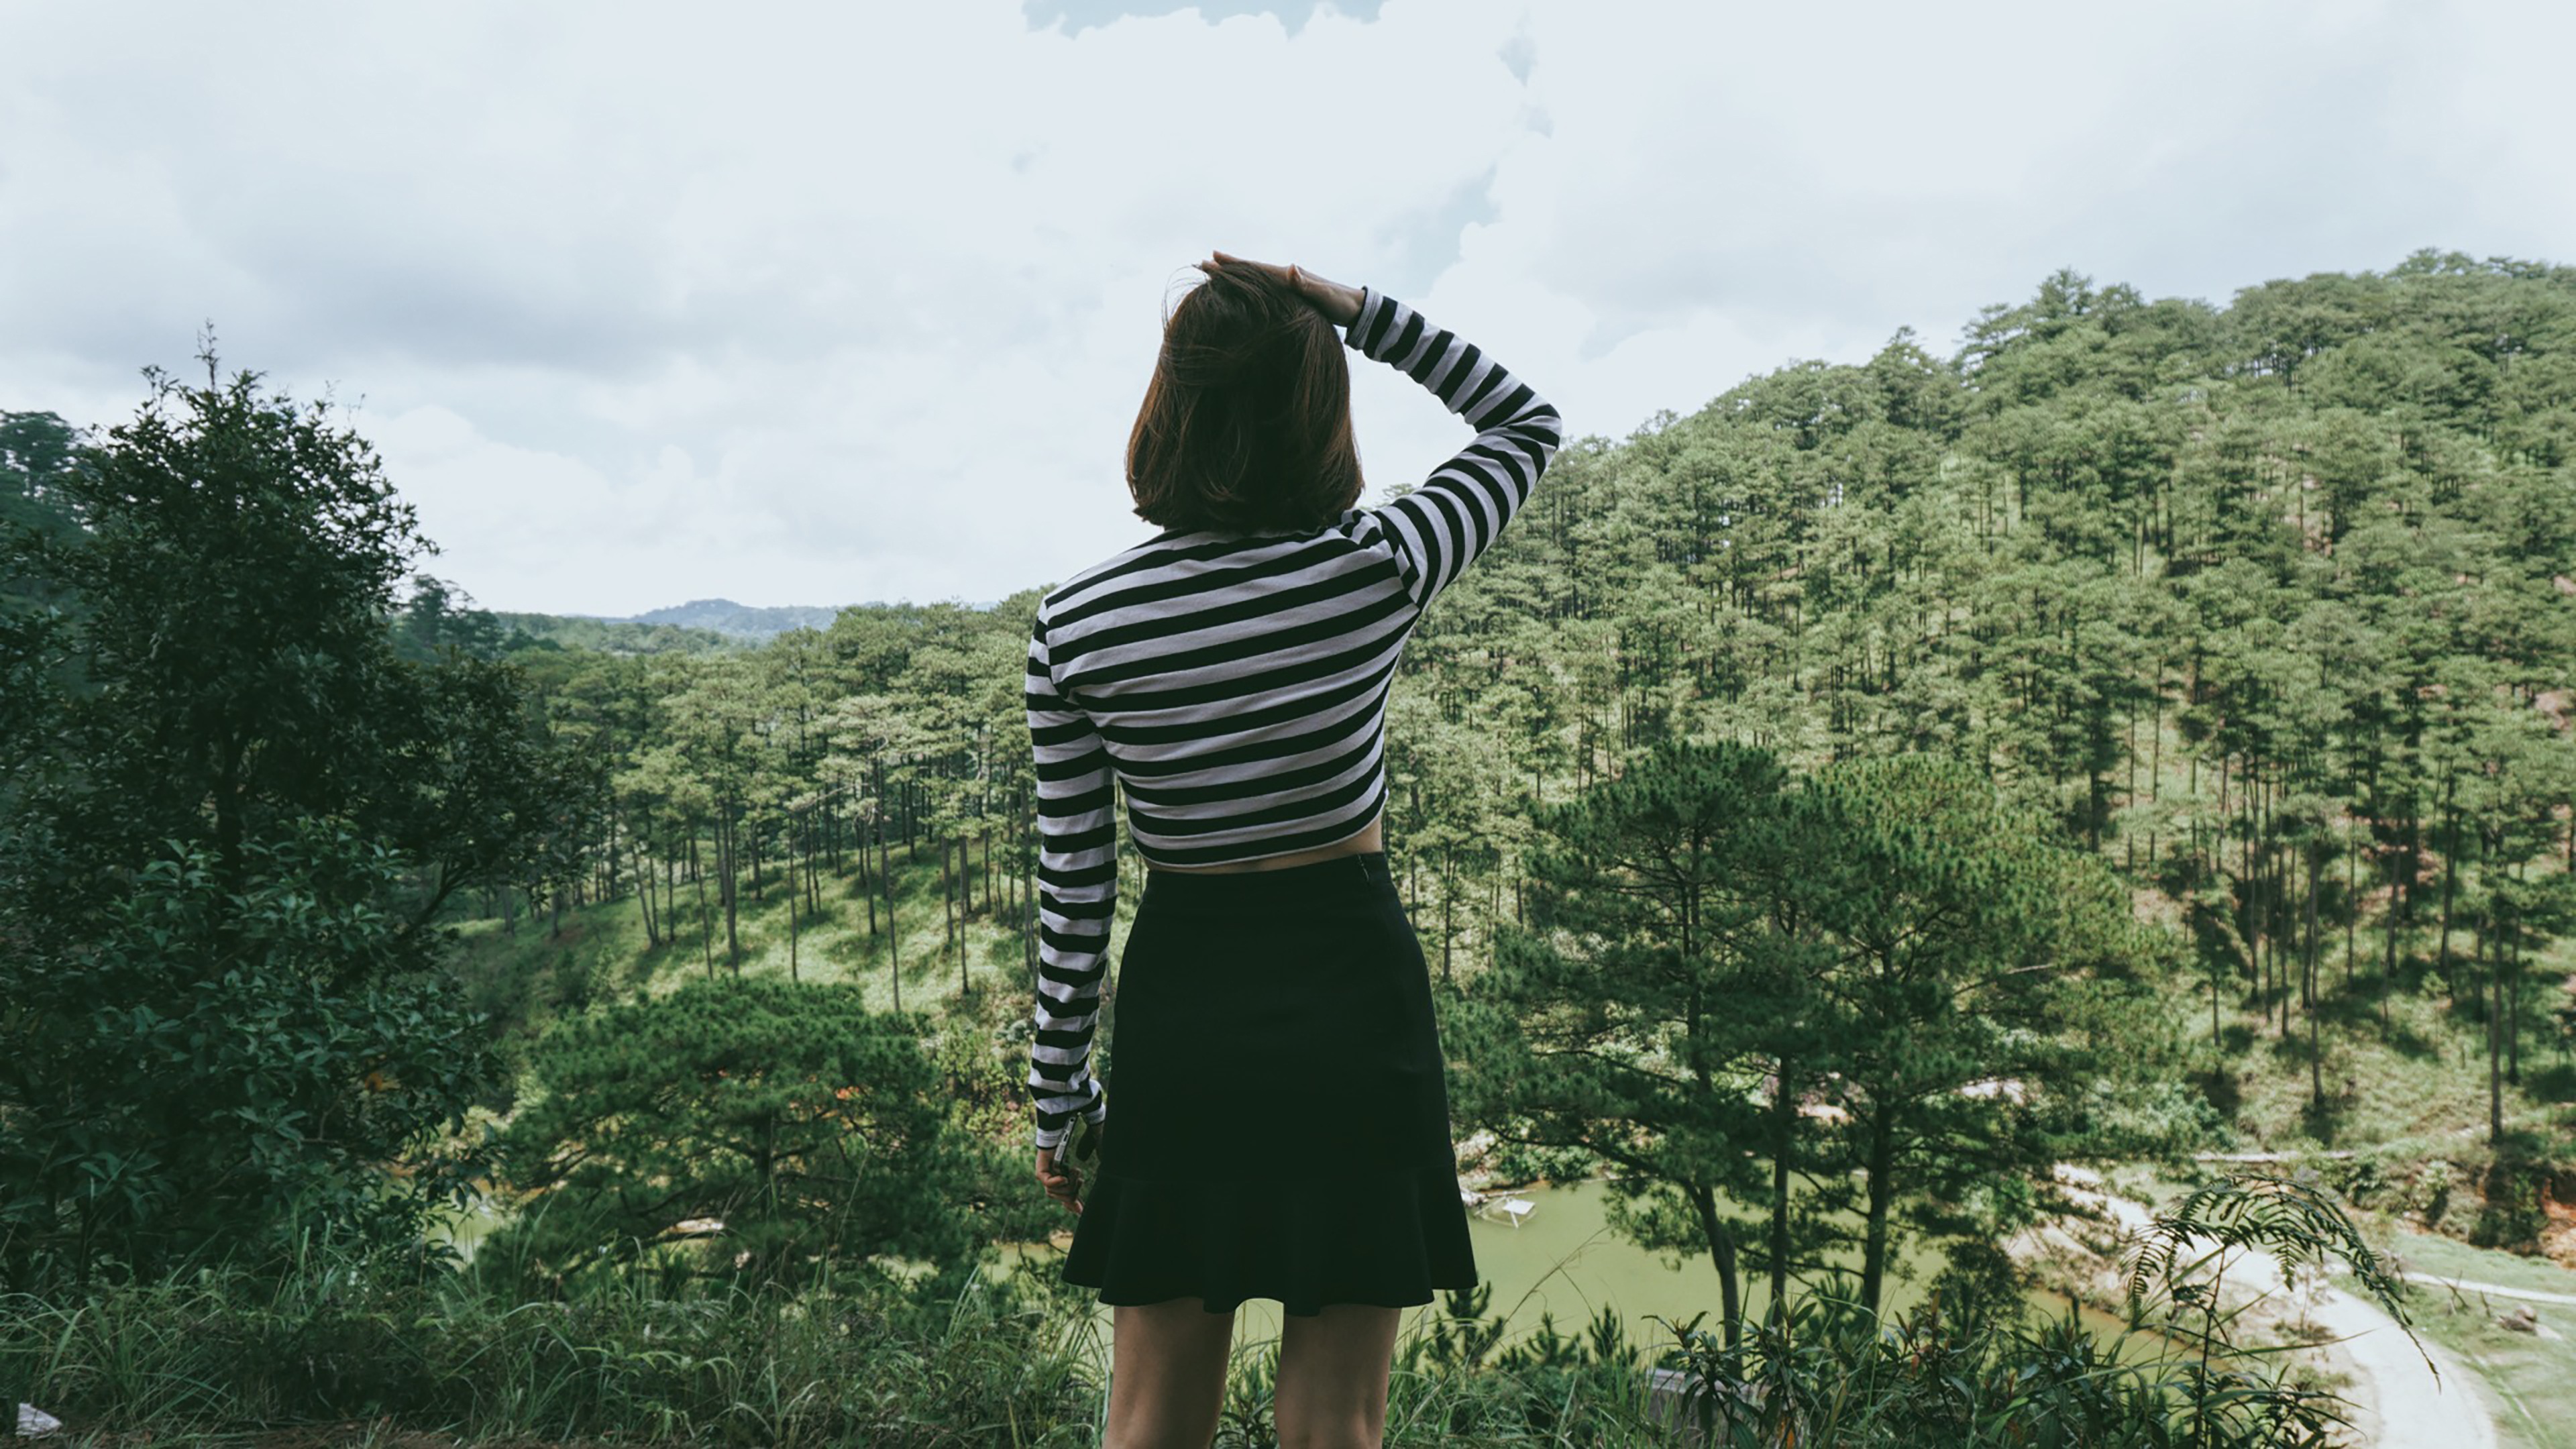
landscape, tree, grass, plant, sky, girl, vacation, recreation, tourism, dress